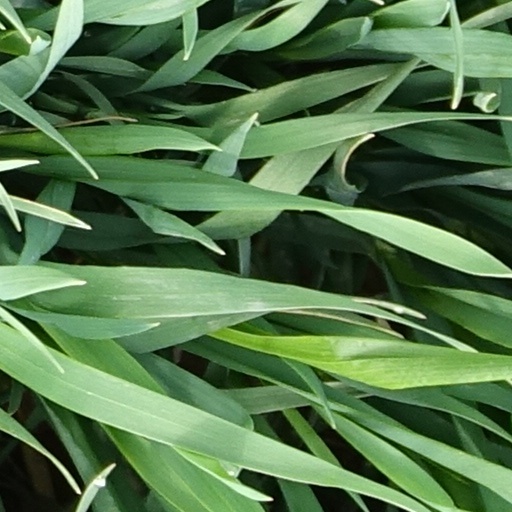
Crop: wheat